2007 USC Trojans football team

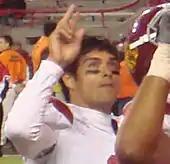
In his first game as starting quarterback, Mark Sanchez overcame first half inconsistencies with a strong second half performance.

The Trojans again showed inconsistency for most of the game before coming alive in the fourth quarter and pulling away to a 20–13 victory. USC started out well, going ahead 10–0 in the second quarter after running back Chauncey Washington's 18-yard touchdown run and David Buehler's 27-yard field goal. However, the offense began to sputter; the Trojans amassed only 12 total yards in the second quarter and 50 in the third. Part of the offense's problems were turnovers; Sanchez threw two interceptions in the second quarter, allowing Arizona to tie the game going into halftime. The Wildcats kicked another field goal early in the third quarter to go up 13–10, raising speculation that USC was going to be upset for the second consecutive week. The momentum of the game quickly changed in the fourth quarter after freshman running back Joe McKnight, touted as the next great Trojans tailback but yet to meet expectations, made a 45-yard punt return that Sanchez followed up on the next play with a 25-yard touchdown pass to tight end Fred Davis. After a defensive stop, Arizona punter Keenyn Crier kicked an 83-yard punt to the Trojans one-yard line. The Trojans pushed forward with fullback Stanley Havili before McKnight again made a big play, running 59 yards and setting up what would be a Trojans field goal. The USC defense then forced an Arizona turn-over on downs to preserve the victory. Sanchez recovered from his poor first half performance with a strong performance in the second, where he completed 11 of 15 passes for 74 yards and a touchdown while later making a key 10-yard scramble on third and seven late in the fourth quarter.